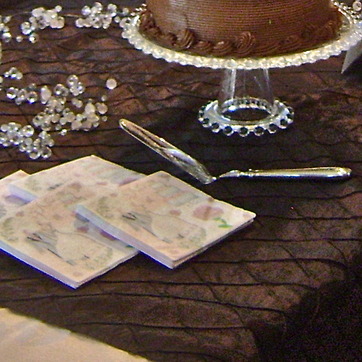
Material: paper